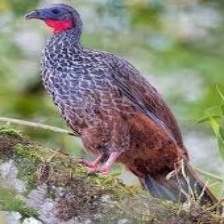
Species: BAND TAILED GUAN
Scientific name: PENELOPE ARGYROTIS